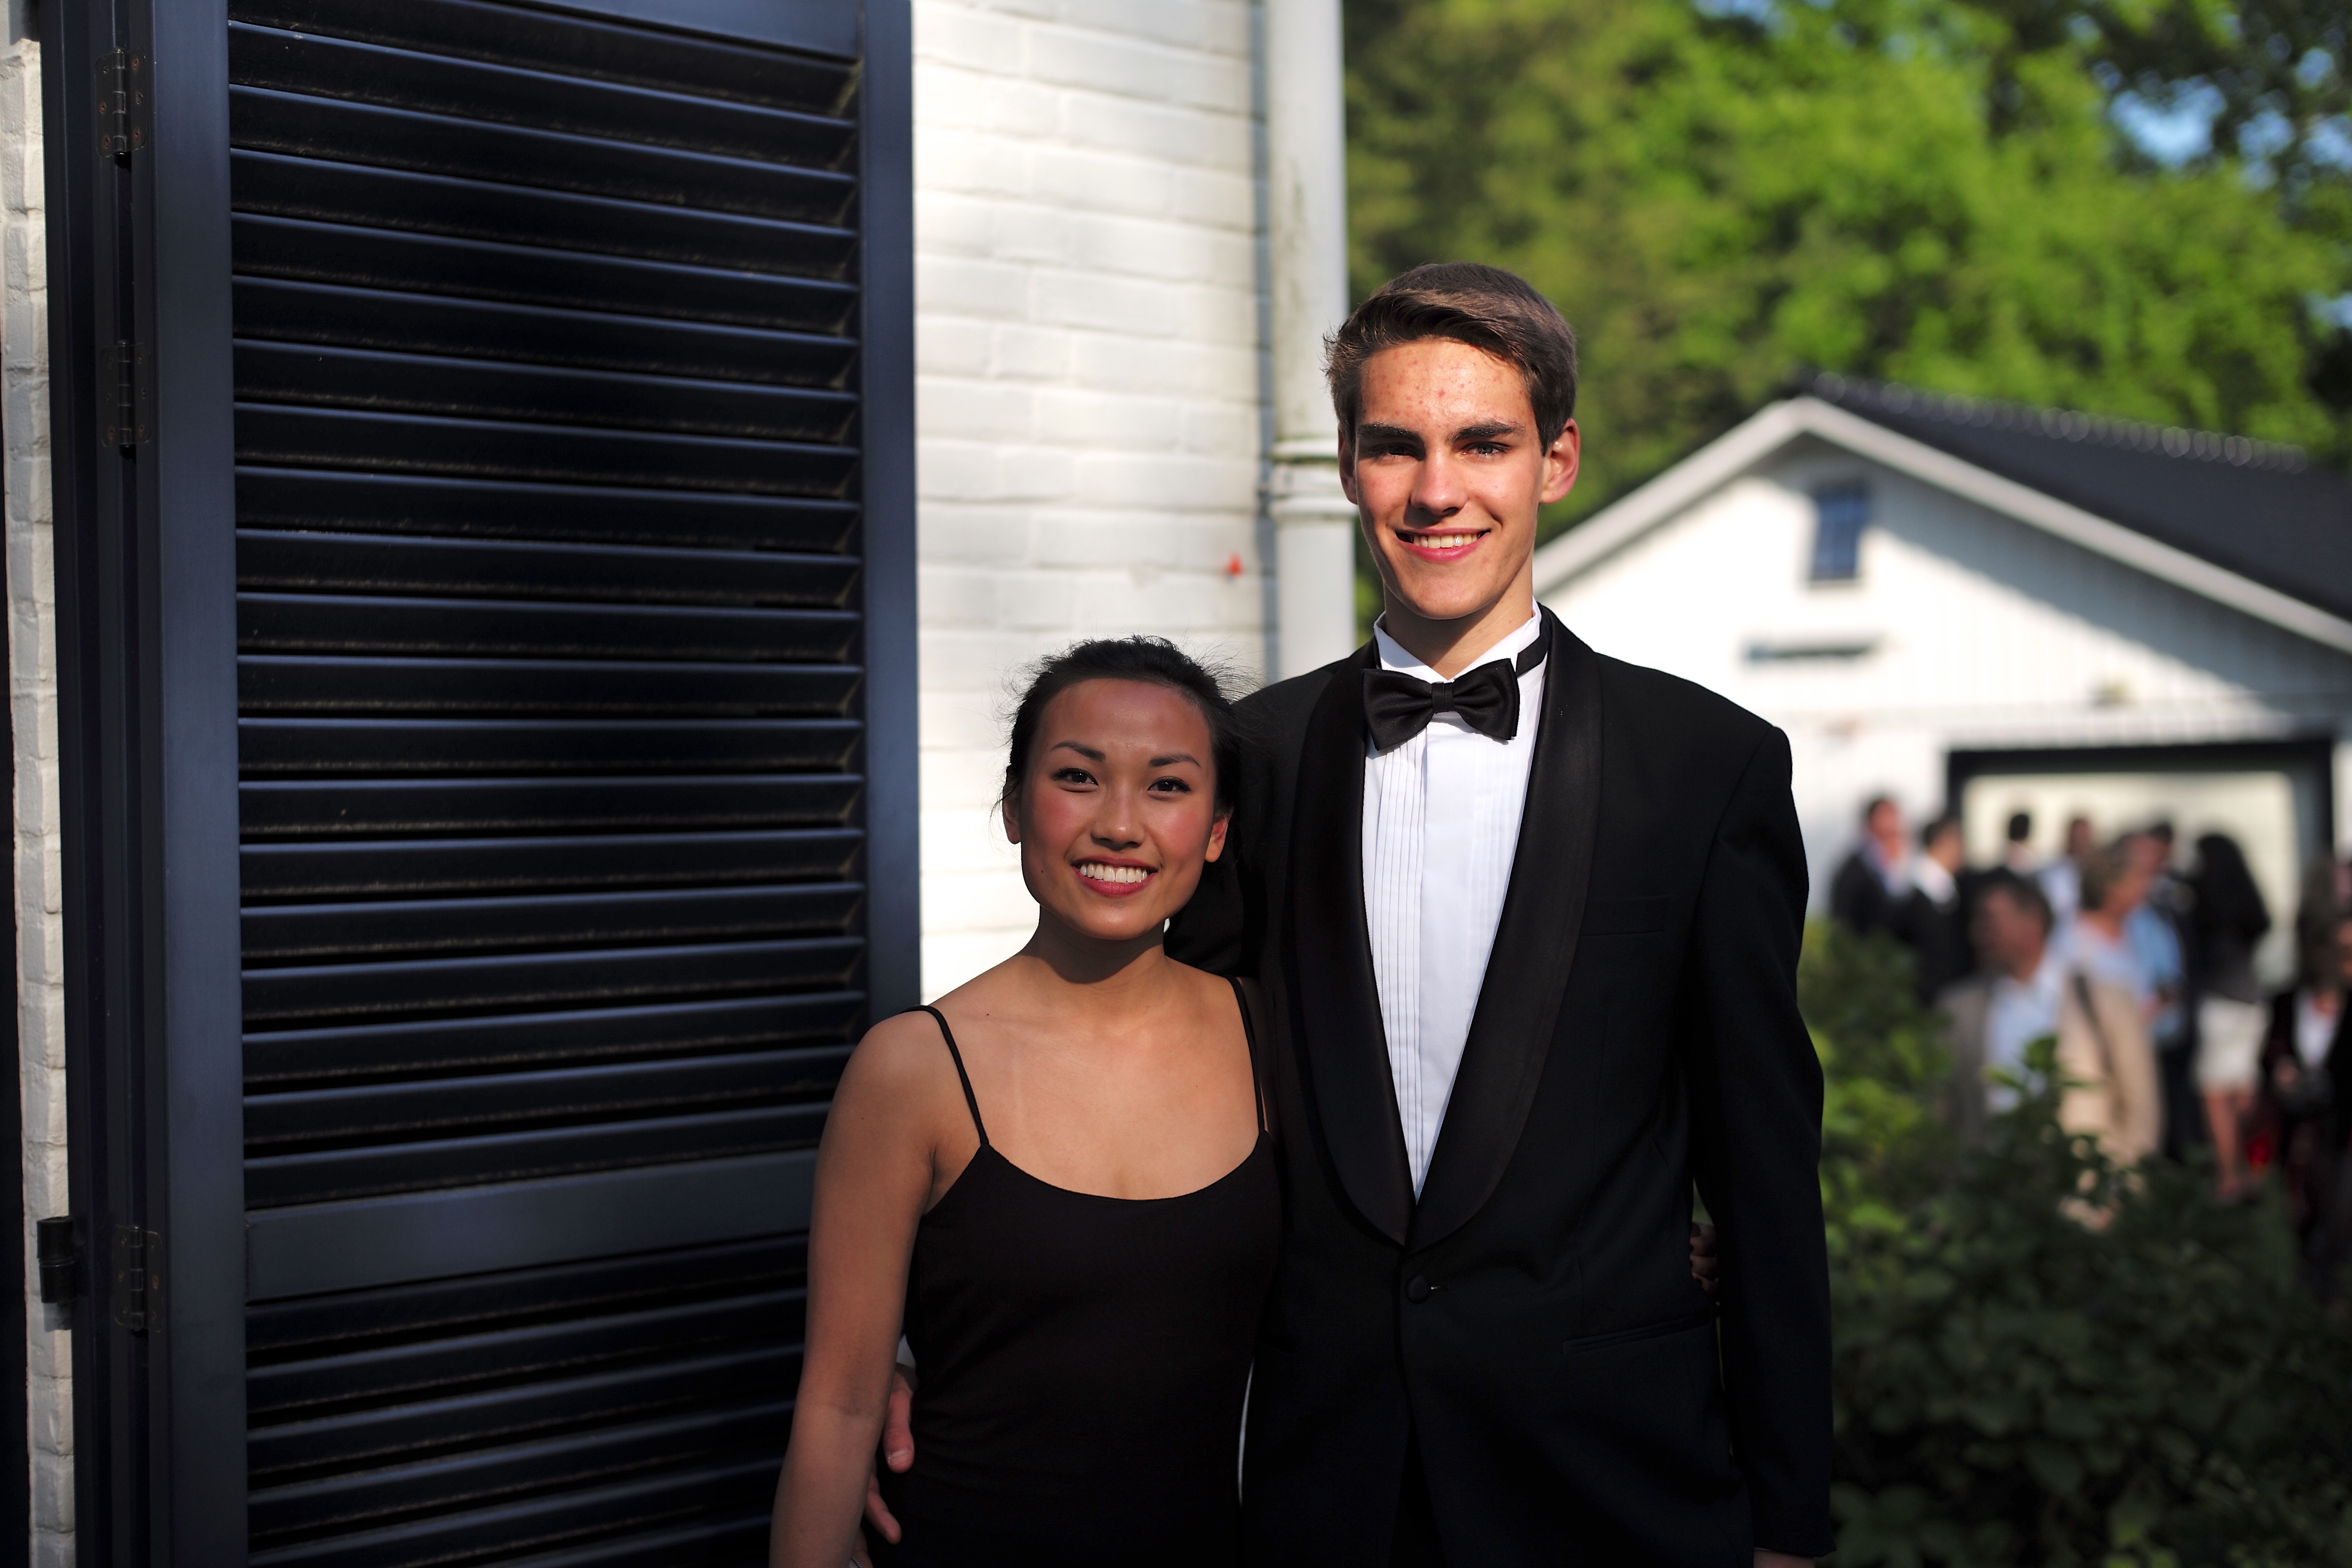
group, europe, portrait, spring, couple, fashion, garden, ash, 2014, holland, netherlands, m, 50mm, f14, party, highschool, leica, 240, summilux, wassenaar, prom, typ